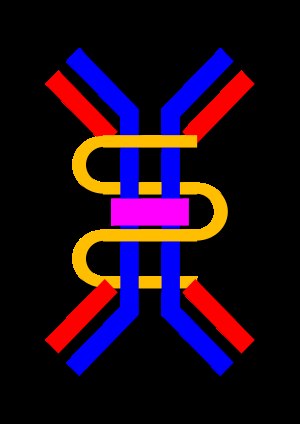
Immunoglobulin A
Skematisk gengivelse af immunoglobulin A med H-kæde (blå), L-kæde (rød), J-kæde (magenta) og sekundære elementer (gul).
Immunoglobulin A er et antistof der primært findes i sekreter, hvor det spiller en væsentlig rolle for beskyttelse mod indtrængen af mikroorganismer. IgA får mikroorganismerne til at klumpe sammen, så de ikke kan trænge igennem slimhinden.